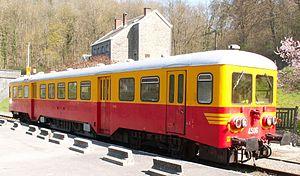
L'autorail 4506 ayant appartenu à la SNCB et propriété de l'asbl PFT (Patrimoine Ferroviaire et Touristique) .En 2010, il est en service sur le chemin de fer du Bocq (ligne 128) et stationne en gare de Spontin après avoir assuré un parcours ""à la demande"" vers Purnode."
Les séries 42 à 45 constituent un ensemble d'autorails commandés par la SNCB pour finir de remplacer la traction vapeur sur les lignes secondaires ou sur les relations omnibus des grandes lignes non électrifiées.